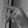
ASL letter: P